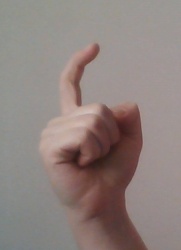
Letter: ra